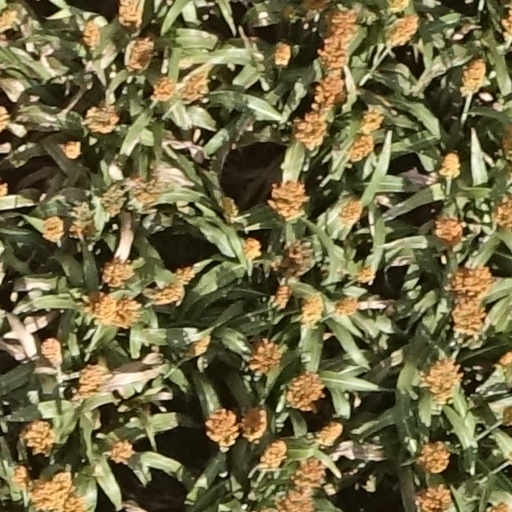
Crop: sorghum